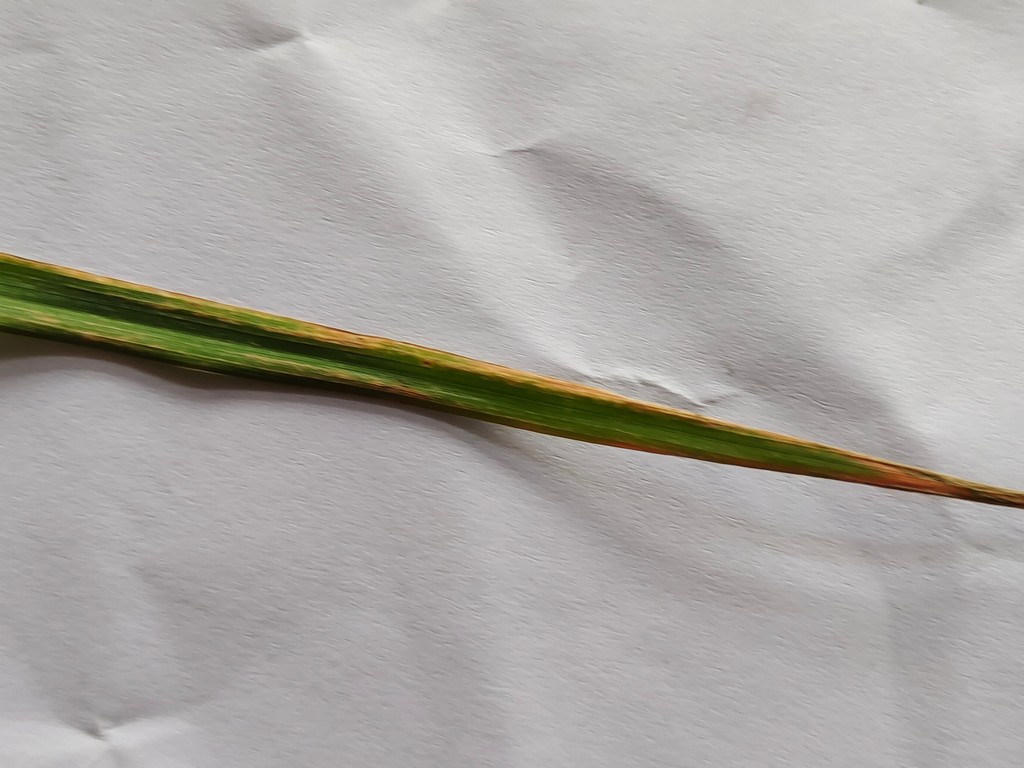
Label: Unhealthy